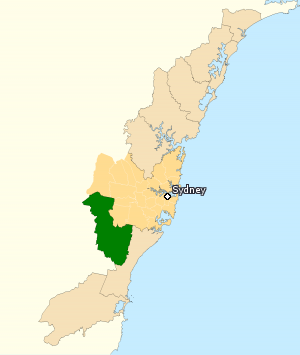
La circonscription de Macarthur est une circonscription électorale australienne en Nouvelle-Galles du Sud. Elle est située au sud-ouest de Sydney et comprend le quartier sud de Campbelltown, toute la zone d'administration locale de Camden et une petite partie du comté de Wollondilly.